Morgan Mounds

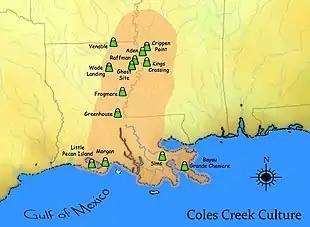
A map showing the extent of the Coles Creek cultural period and some important sites

The inhabitants of the Morgan Mounds seem to have been an anomaly in the area. Before the building of Morgan, starting in about 700 CE, the local population were thinly scattered hunter-gatherers, who did not build large settlements or ceremonial mounds like their northern neighbors of the Troyville culture (400 to 700 CE) of the same time period. Ceramic analysis indicates that while they were a part of Coles Creek tradition during the Coastal Coles Creek period, these people traded with and were more influenced by the peoples of the Weeden Island cultures of the Gulf Coast and Florida panhandle than they were by the Coles Creek of northern Louisiana and Mississippi.